Arco de los Blanco

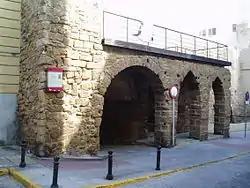

Arco de los Blanco is an archway of the Castillo de la Villa in Cádiz, southern Spain. It has been declared a "Bien de Interés Cultural" site.